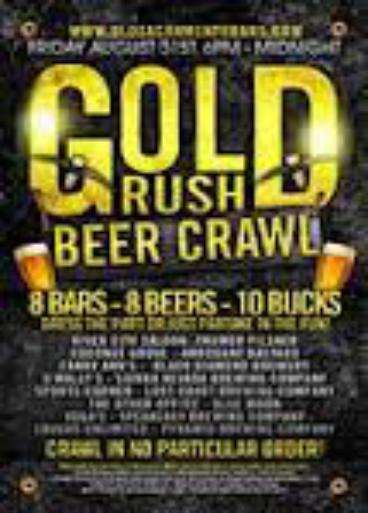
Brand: Gold Rush
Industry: Leisure